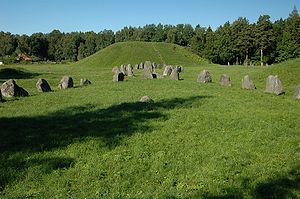
Anundshög
Anundshög med de to skibssætninger i juni 2006.
Anundshög er en gravhøj nær Västerås i Västmanland. Den har en diameter på 60 m og er omkring 9 m høj, og det er dermed den største i Sverige.